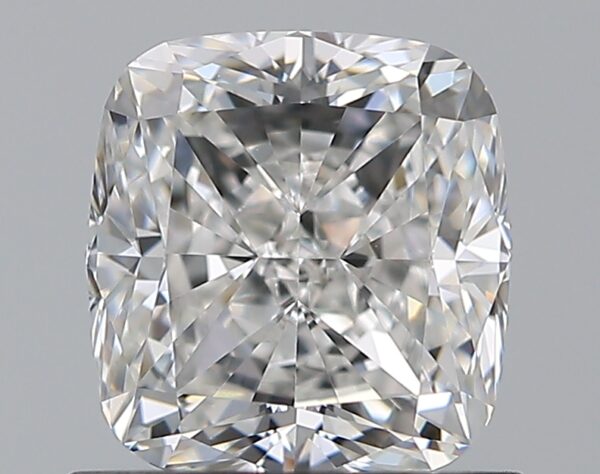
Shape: cushion
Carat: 1.02
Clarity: IF
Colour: E
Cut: EX
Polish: EX
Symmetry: EX
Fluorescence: M
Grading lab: GIA
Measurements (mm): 5.8 x 5.43 x 3.77